Béquignol noir

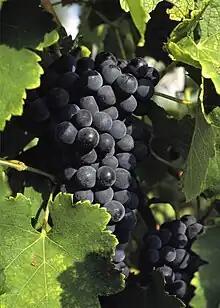
Béquignol noir is often confused with the Southwest France wine grape Fer "(pictured)".

Ampelographers believe that the name Béquignol comes from the Gascon dialect terms "béc" and "inhol" which together means literally "little beak" and could be a reference to the size of the berries. The first written record of Béquignol noir comes from the journals of mayor of Libourne Antoine Feuilhade who wrote about the grape being cultivated in the Bordeaux wine region between 1763 and 1777.